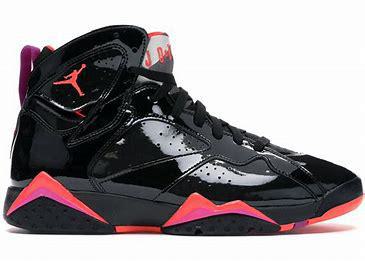
Brand: Jordan
Model: 7 Retro